Pura Goa Lawah

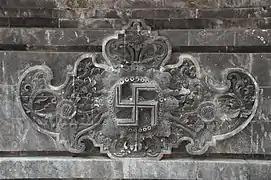
Pura Goa Lawah temple entrance; note the swastika as Hindu symbol.

Pura Goa Lawah is located in the village of Pesinggahan, Klungkung Regency, Bali. The large complex of Pura Goa Lawah is located on the north side of Jalan Raya Goa Lawah main road, on the beach of Goa Lawah.